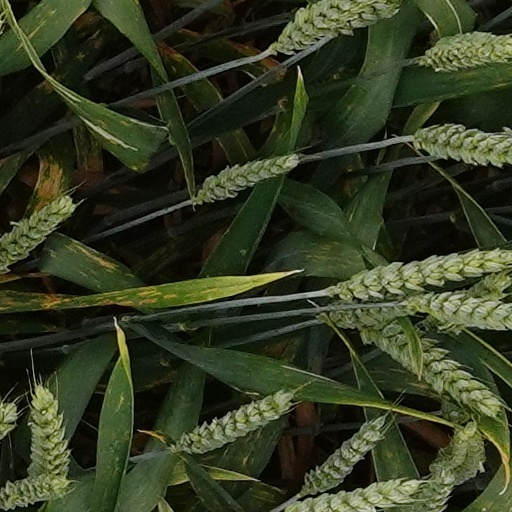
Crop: wheat